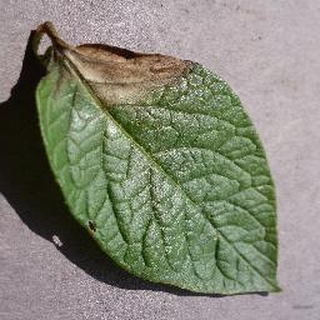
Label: potato_late_blight